Kille (card game)

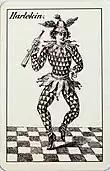
The Harlequin

When there is a showdown, either because all players had the opportunity to make an exchange or because a player has encountered a Cuckoo, the player who has the lowest card apart from the Harlequins is out along with players that were knocked out by a Hussar or a Pig and players who have a low-ranking Harlequin. It is possible for several players to fulfil at least one of these criteria.